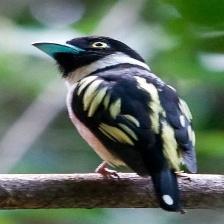
Species: BLACK AND YELLOW BROADBILL
Scientific name: EURYLAIMUS OCHROMALUS